Oatlands Palace

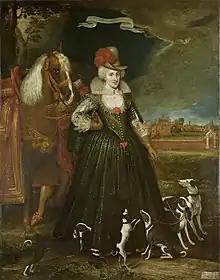
Anna of Denmark and her African servant at Oatlands, Paul van Somer

Henry VIII came to Oatlands on a progress in September 1514 and hunted stags on Chertsey Meads. He acquired the house in 1538, and rebuilt it for Anne of Cleves.